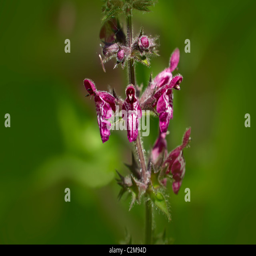
a lovely but strange wild flower whose flower looks like a seated figure